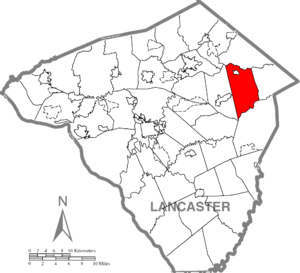
East Earl Township est un township situé au nord-ouest du comté de Lancaster, en Pennsylvanie, aux États-Unis. En 2010, il comptait une population de 6 507 habitants.